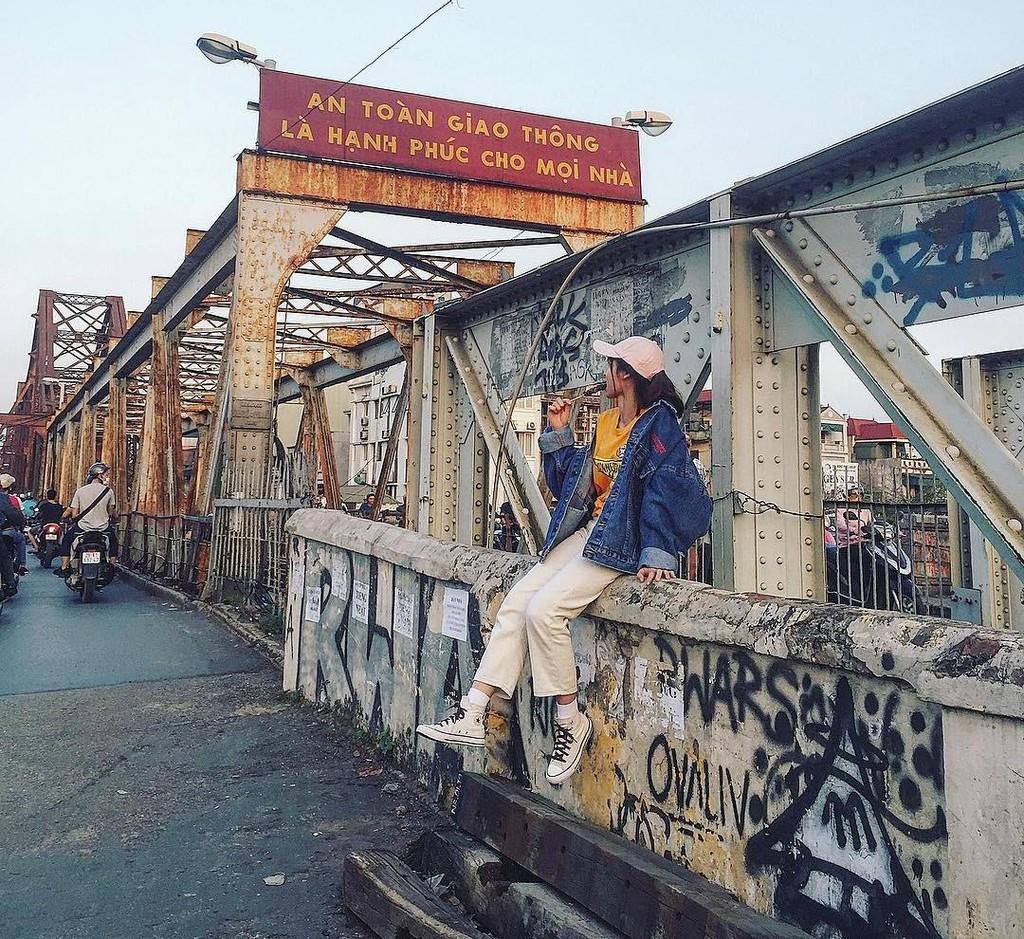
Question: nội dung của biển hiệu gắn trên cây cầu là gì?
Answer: an toàn giao thông là hạnh phúc cho mọi nhà